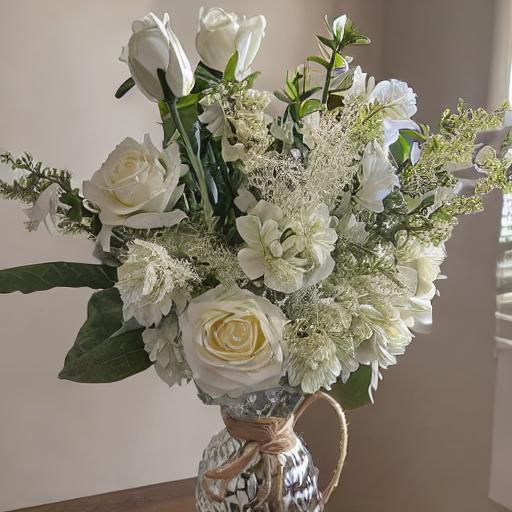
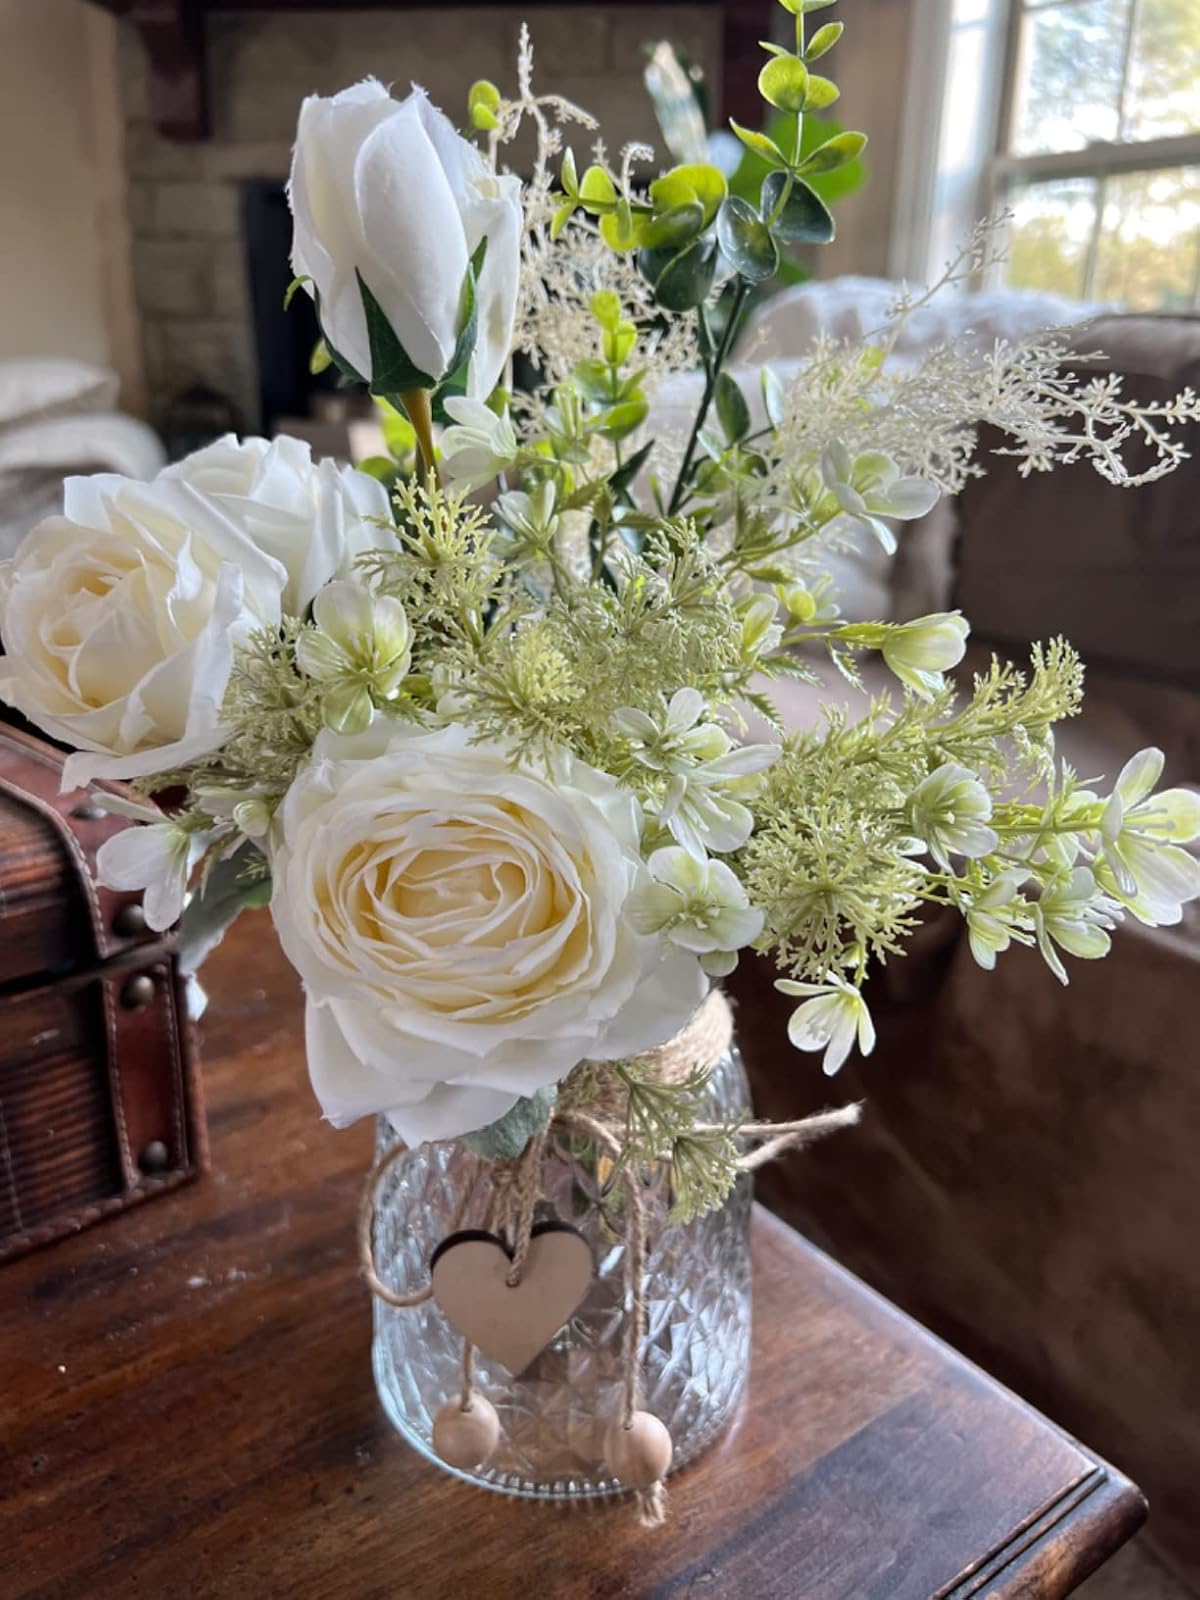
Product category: vase
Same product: no